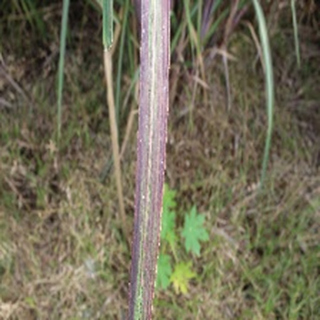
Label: sugarcane_bacterial_blight